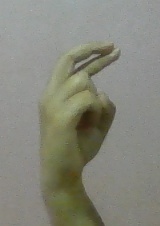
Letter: zay